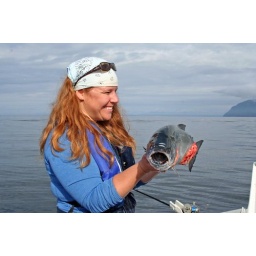
fishin in the silver salmon derby